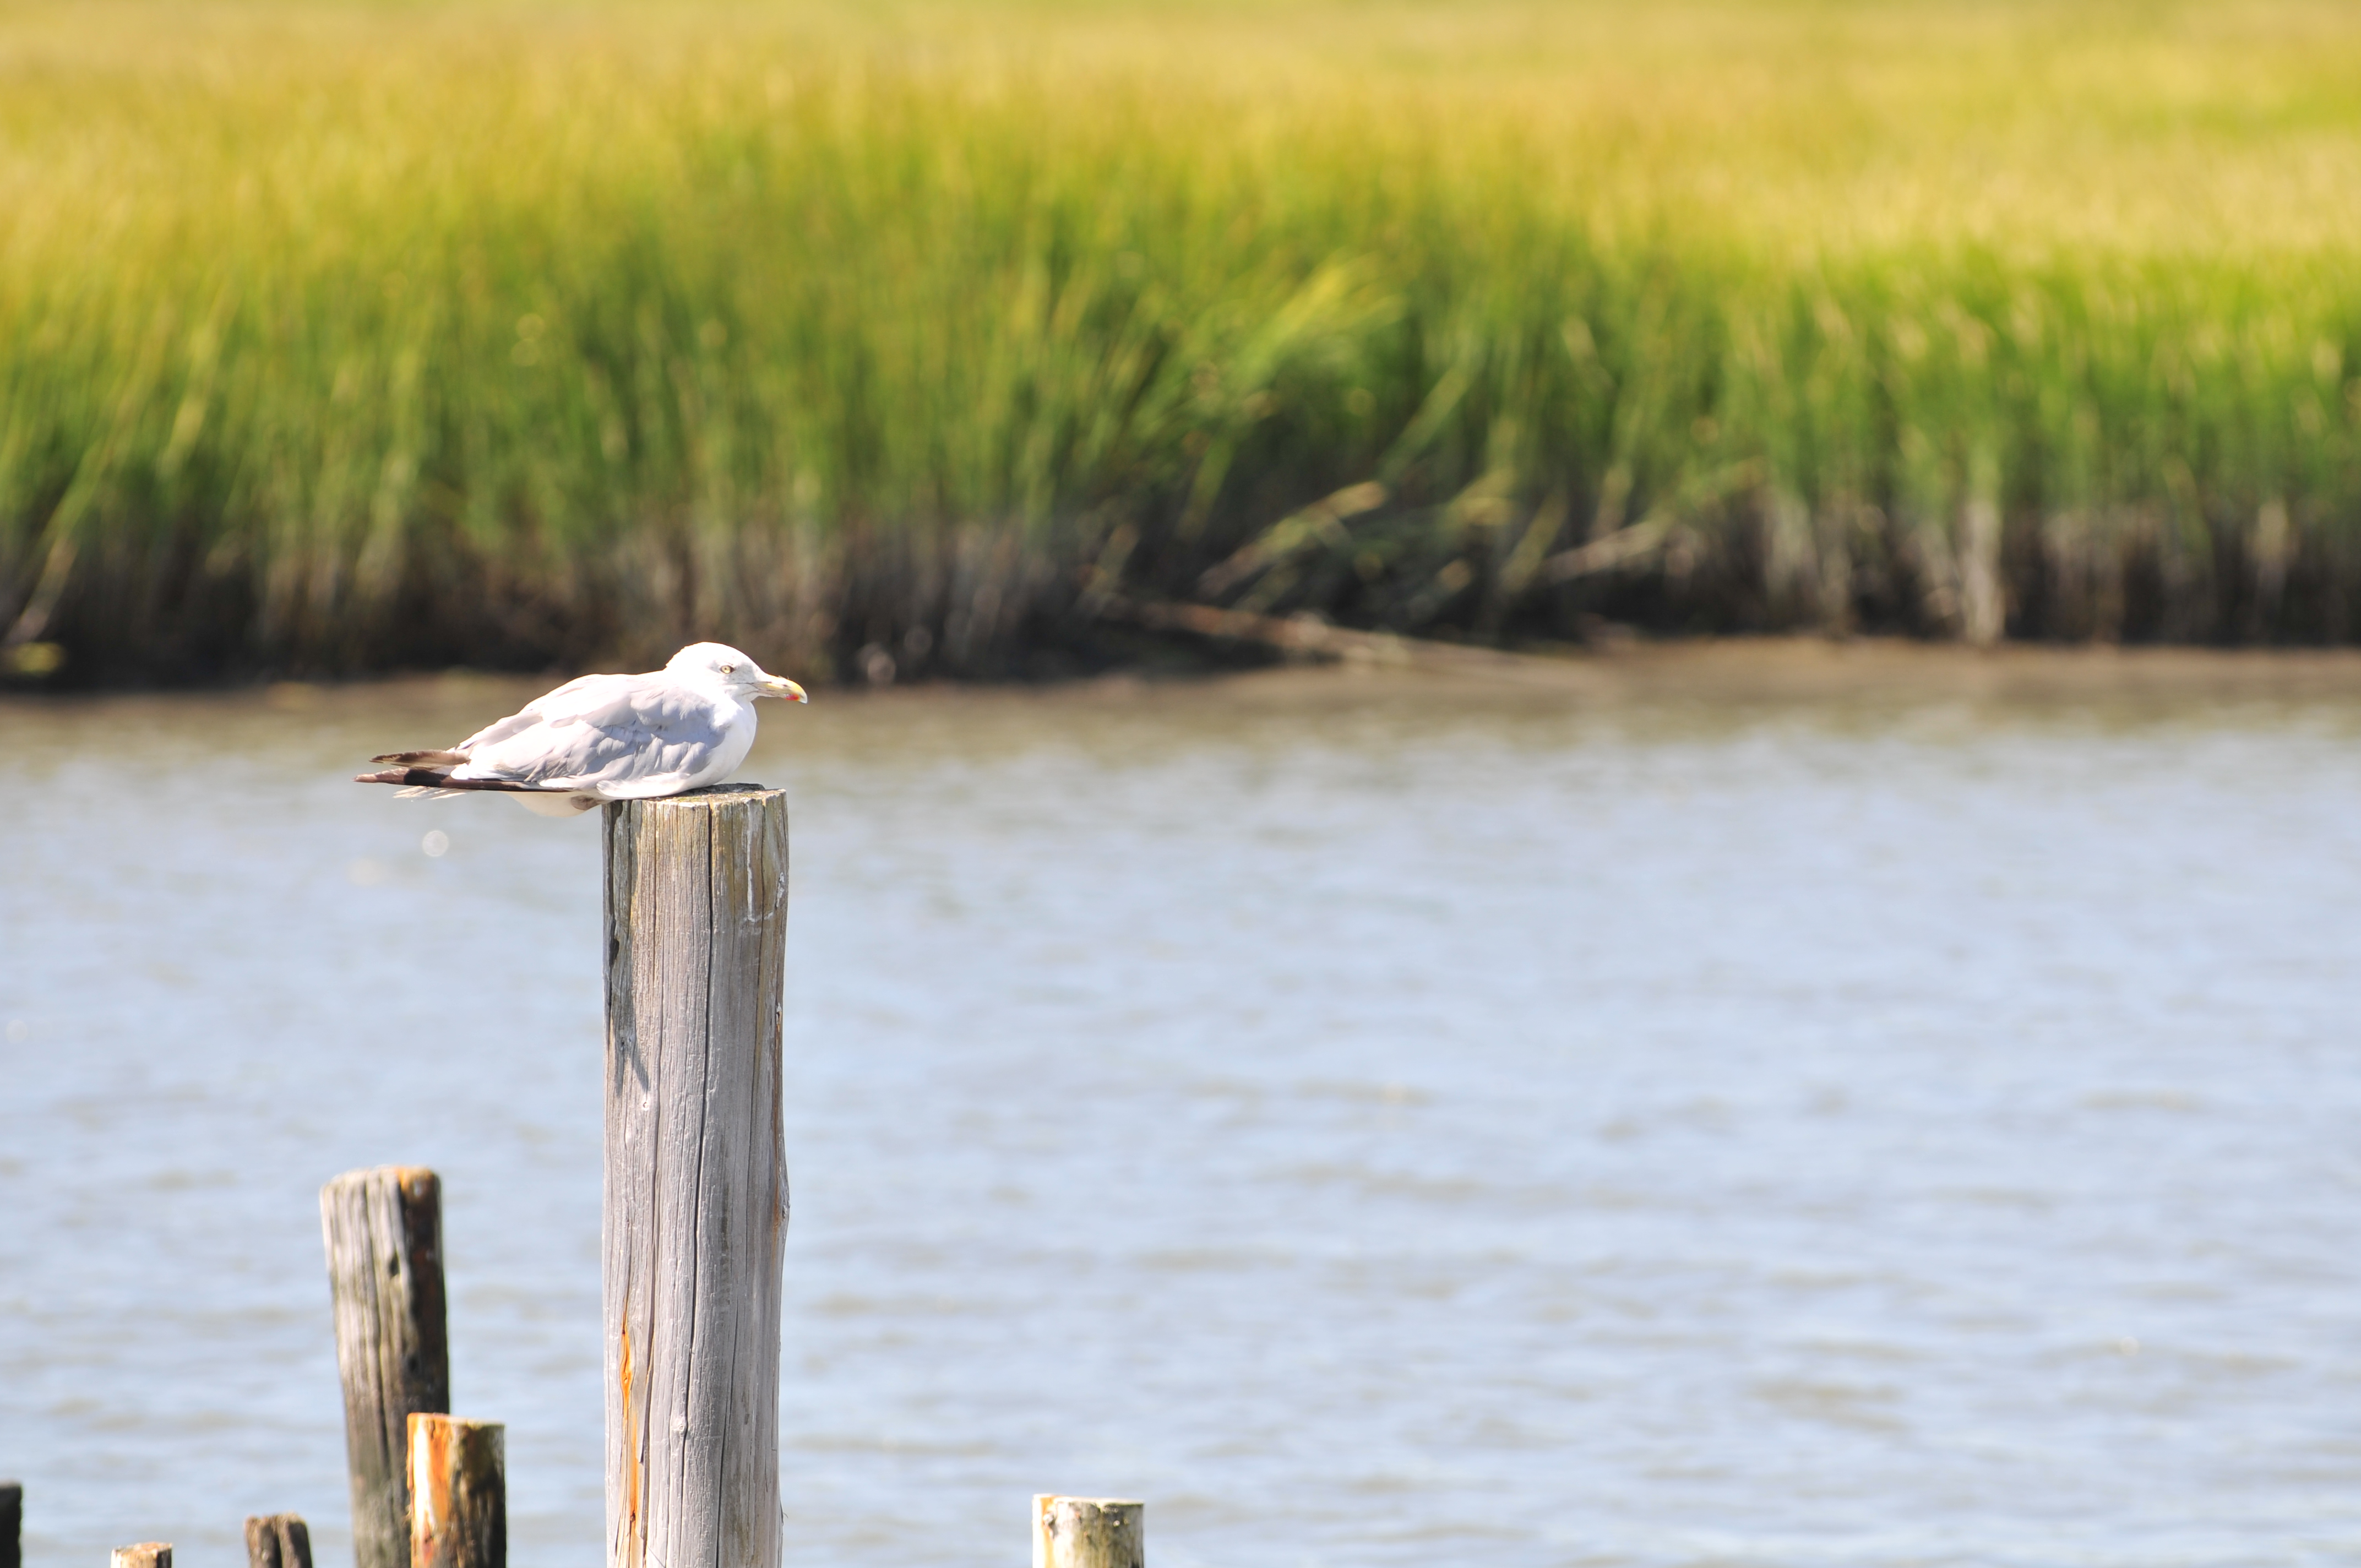
sunset beach, bird, water, fauna, wetland, marsh, wildlife, seabird, water bird, grass family, beak, grass, water resources, salt marsh, bank